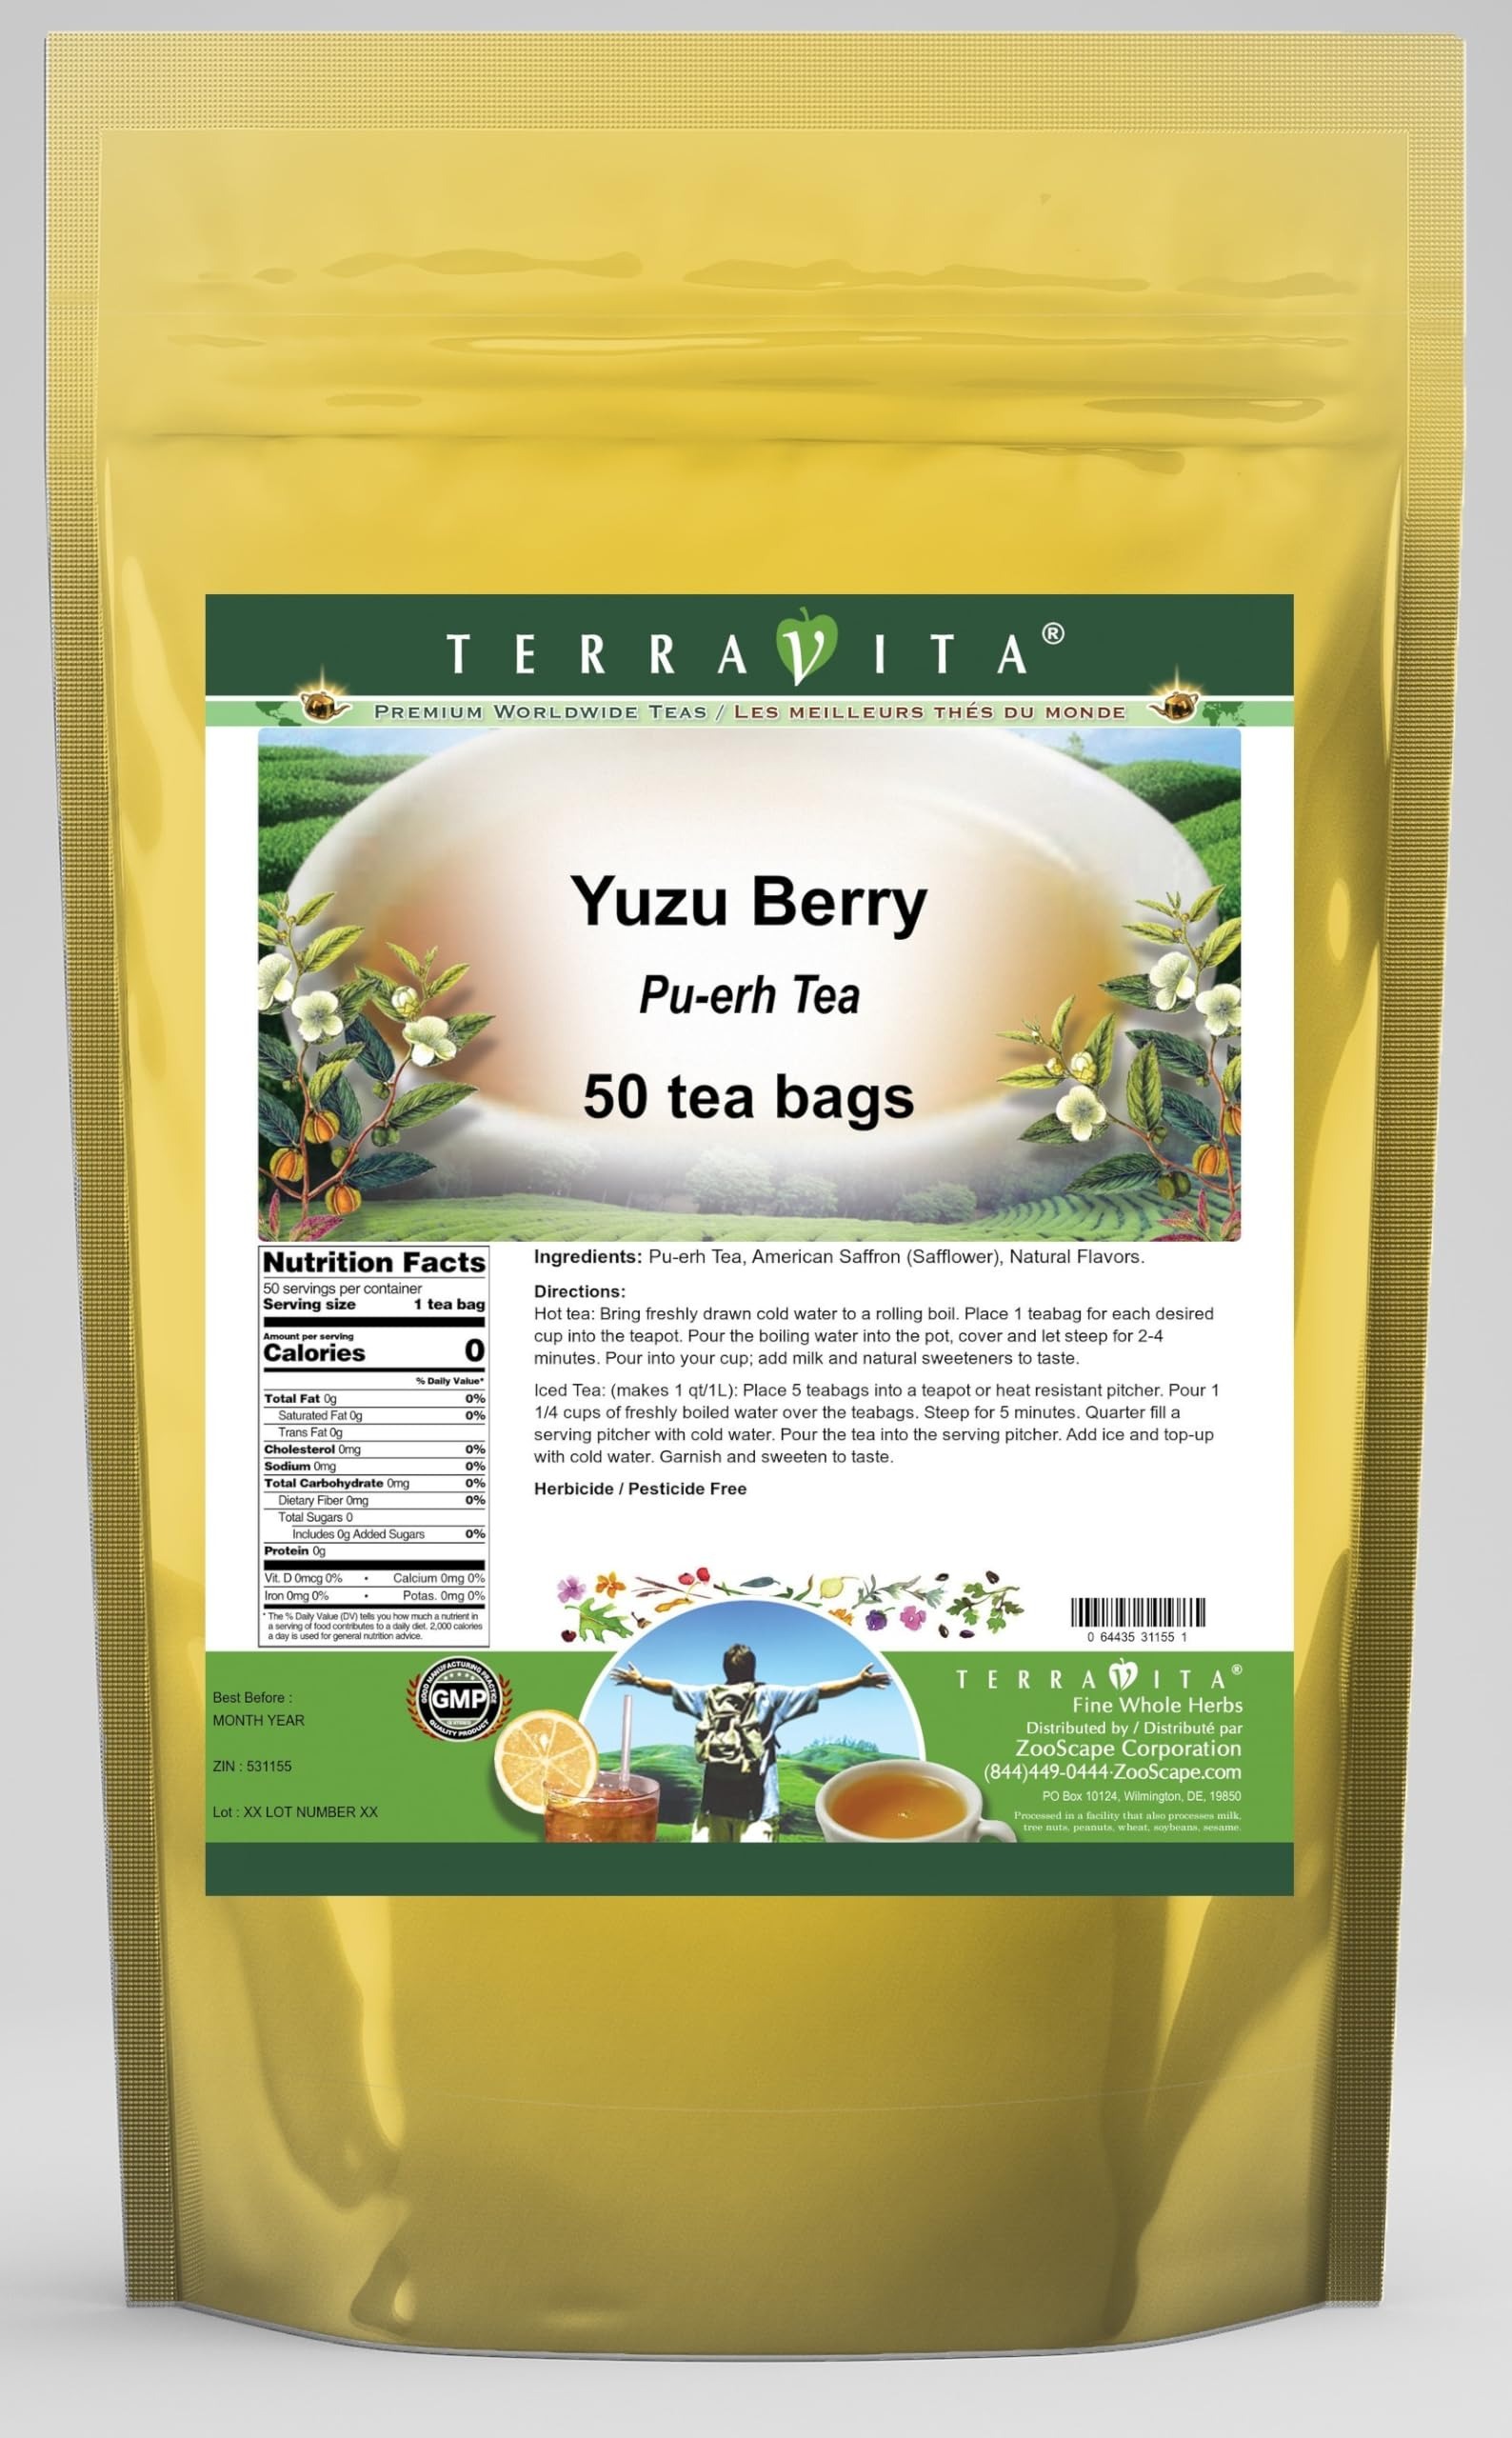
Item Name: Yuzu Berry Pu-erh Tea (50 tea bags, ZIN: 531155) - 3 Pack
Bullet Point 1: Our Yuzu Berry Pu-erh Tea is a terrific flavored Pu-erh tea with American Saffron (Safflower) that you can enjoy again and again! - Ingredients: Pu-erh tea, American Saffron (Safflower) and natural yuzu berry flavor.
Bullet Point 2: No fillers.
Bullet Point 3: Manufacturer: TerraVita
Bullet Point 4: Size: 50 tea bags
Bullet Point 5: Pu-erh Tea Bags - Packed in a convenient upright pouch!
Product Description: Our Yuzu Berry Pu-erh Tea is a terrific flavored Pu-erh tea with American Saffron (Safflower) that you can enjoy again and again! - Ingredients: Pu-erh tea, American Saffron (Safflower) and natural yuzu berry flavor. - Hot tea brewing method: Bring freshly drawn cold water to a rolling boil. Place 1 teabag for each desired cup into the teapot. Pour the boiling water into the pot, cover and let steep for 2-4 minutes. Pour into your cup; add milk and natural sweeteners to taste. - Iced tea brewing method: (to make 1 liter/quart): Place 5 teabags into a teapot or heat resistant pitcher. Pour 1 1/4 cups of freshly boiled water over the teabags. Steep for 5 minutes. Quarter fill a serving pitcher with cold water. Pour the tea into the serving pitcher. Add ice and top-up with cold water. Garnish and sweeten to taste. - TerraVita is an exclusive line of premium-quality, natural source products that use only the finest, purest and most potent ingredients found around the world. TerraVita is hallmarked by the highest possible standards of purity, potency, stability and freshness. All of our products are prepared with the highest elements of quality control, from raw materials through the entire manufacturing process, up to and including the moment that the bottles or bags are sealed for freshness and shipped out to you. Our highest possible standards are certified by independent laboratories and backed by our personal guarantee. - TerraVita exists to meet and ensure your family's health and wellness without the harmful effects of chemicals and health products. We strive to make all of our products affordable and reliable and are constantly searching the market to maintain our affordability and to look for new ways to serve you and the ones you love. TerraVita has become a truste
Value: 150.0
Unit: Count

Price: 57.7